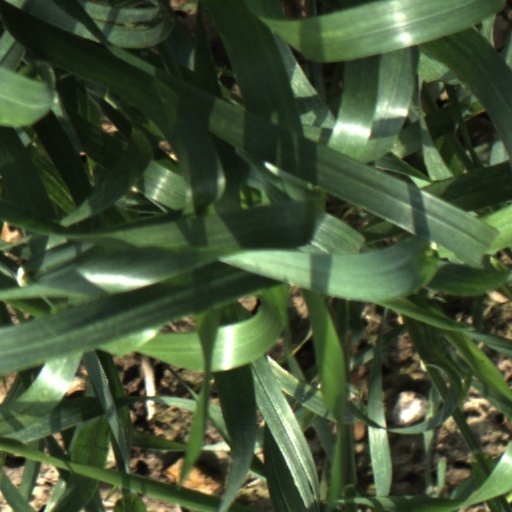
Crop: wheat